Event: Nepal Earthquake
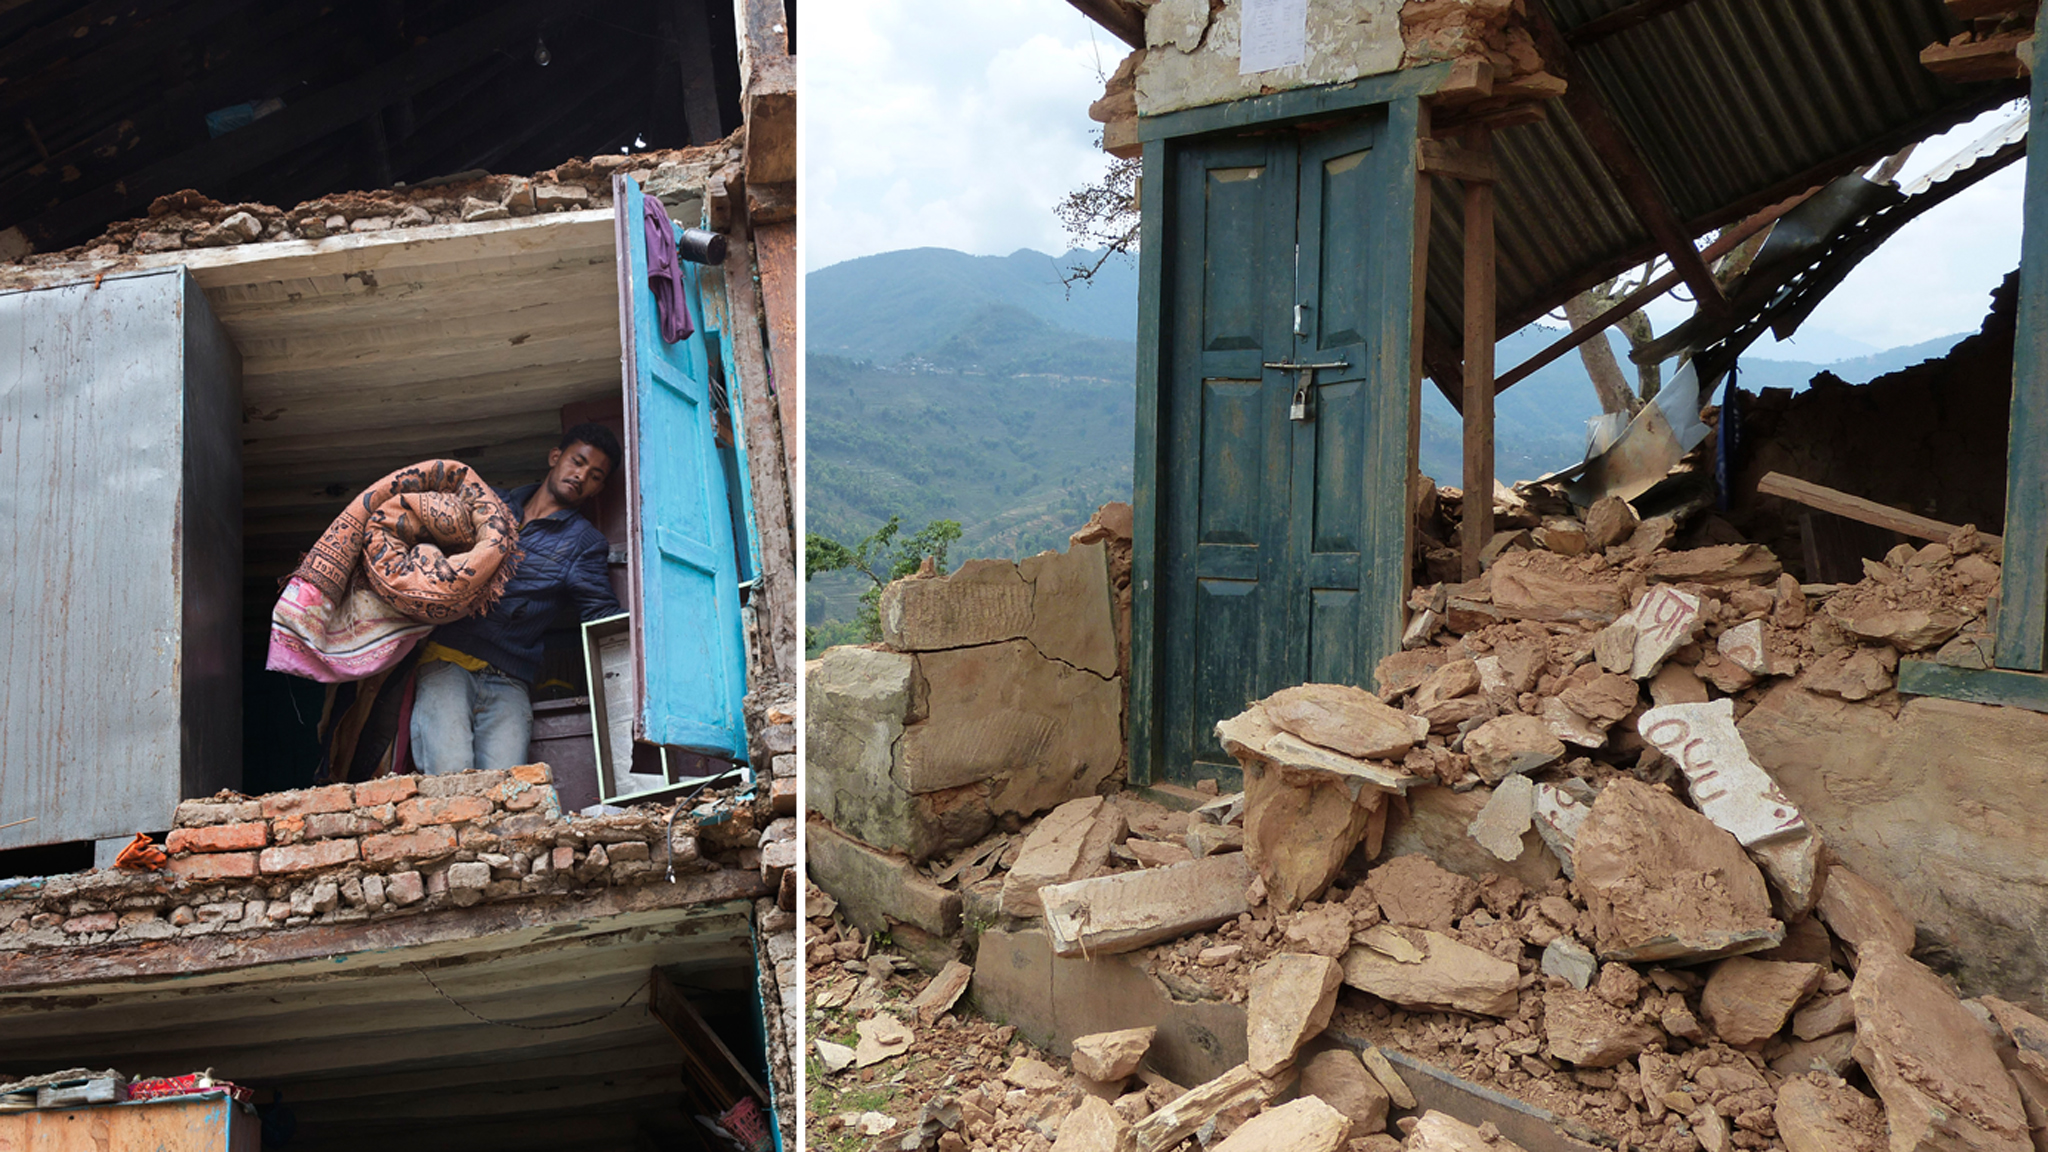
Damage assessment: damage